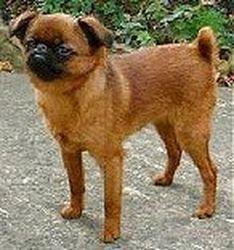
Brabancon_griffon